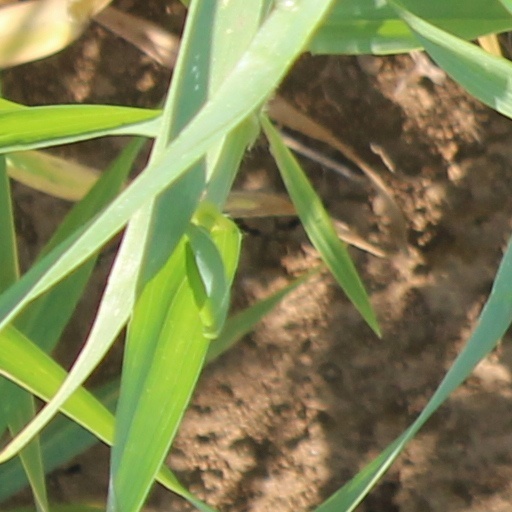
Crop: wheat